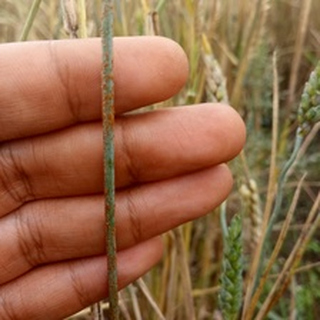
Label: wheat_black_rust